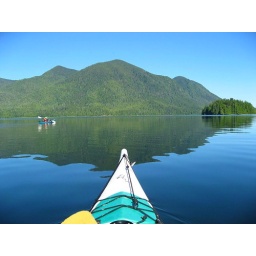
Smooth water and a perfect day near Tofino on the west coast of Vancouver Island.